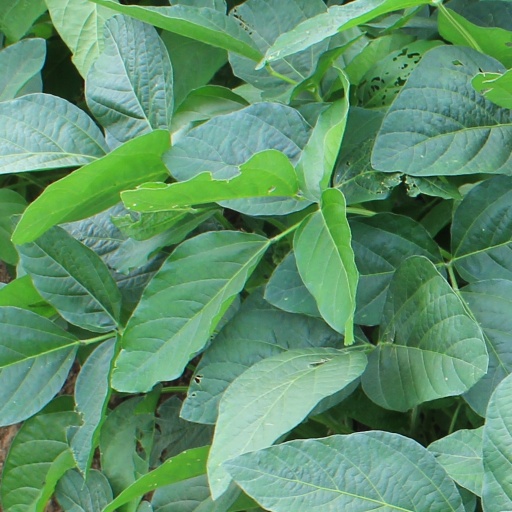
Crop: soybean